Cataphract

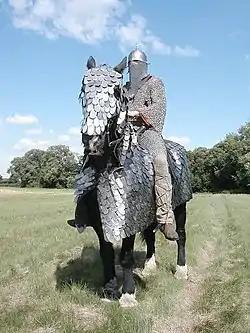
Historical reenactment of a Sasanian-era cataphract, complete with a full set of scale armour for the horse. The rider is covered by extensive mail armour.

A cataphract was a form of armoured heavy cavalry that originated in Persia and was fielded in ancient warfare throughout Eurasia and Northern Africa.